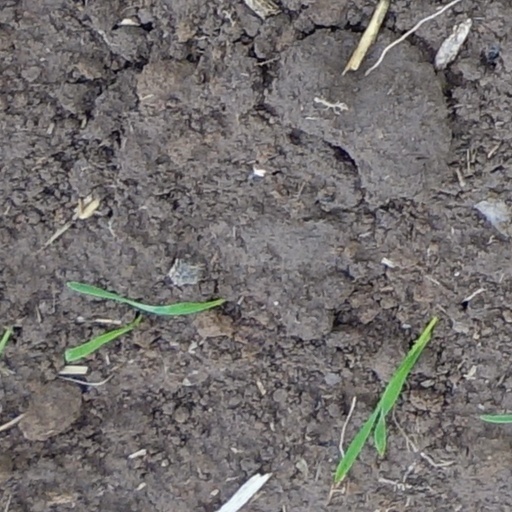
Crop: wheat